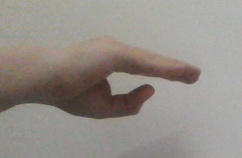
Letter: jeem